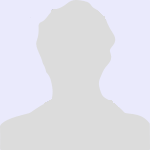
วิจิตร สุขสมปอง

|name = วิจิตร สุขสมปอง
|image = Replace this image male.png
|image_size = 150px
|caption = วิจิตร สุขสมปอง นักยิงธนูชายทีมชาติไทย
|weight = 154 ปอนด์ (70 กก.)
|sport = ยิงธนู
MedalCountry|
วิจิตร สุขสมปอง (19 พฤษภาคม พ.ศ. 2489 – ) เป็นนักยิงธนูชาวไทย ผู้เข้าแข่งขันในโอลิมปิกฤดูร้อน 1976 ที่มอนทรีออลบันทึกนักสู้ไทยในโอลิมปิก-ตอนที่-8.html บันทึกนักสู้ไทยในโอลิมปิก ตอนที่ 8 และจบการแข่งขันโดยอยู่ในอันดับที่ 36 ด้วยคะแนน 2,032 คะแนน
== อ้างอิง ==
== แหล่งข้อมูลอื่น ==
* Welcome to Olympic Committee Of Thailand
หมวดหมู่:นักยิงธนูชาวไทย
หมวดหมู่:นักกีฬาโอลิมปิกทีมชาติไทย
หมวดหมู่:นักยิงธนูในโอลิมปิกฤดูร้อน 1976